Wolf Wigo

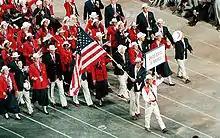

Wigo was chosen for the United States National Water Polo team in 1993. In 1996, he became the first player from east of the Rockies to make the US Olympic team in water polo since 1956. Wigo competed in the Olympic Games in 1996, 2000, and 2004, and was team captain from 2001 to 2004. He led his 2000 Olympic team in Sydney, Australia as the leading scorer, having earned 16 goals. Wigo also helped the U.S. Men's National Team win the 1997 FINA Men's Water Polo World Cup. Between the 2000 and the 2004 Olympics Wolf was a star on the Ethnikos Piraeus team in Athens, Greece. He is still active in USA Water Polo's Premier League, playing for the New York Athletic Club team. He netted 3 goals in the 2006 final game, notching a second consecutive Premier League championship for the NYAC.